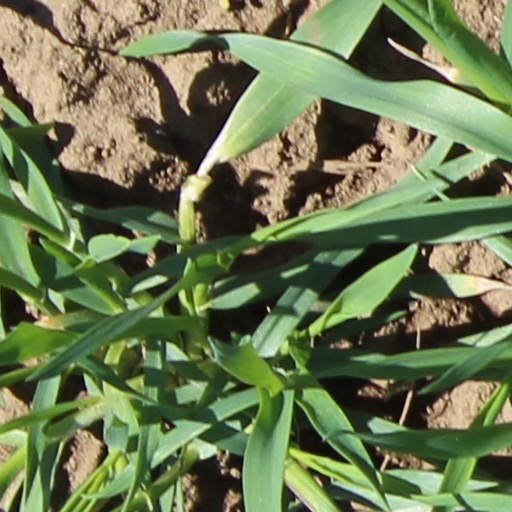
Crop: wheat